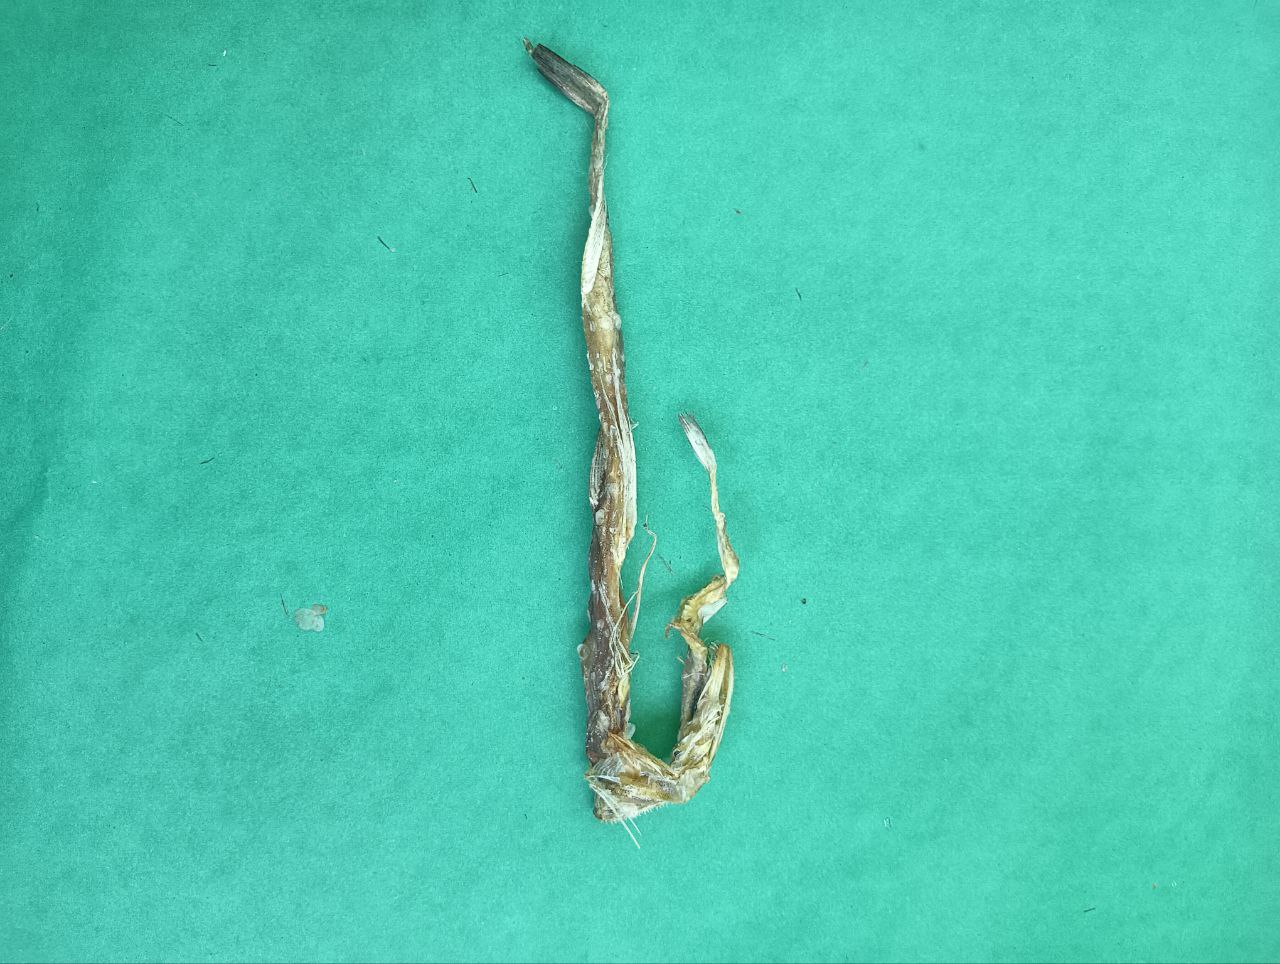
Species: Loitta